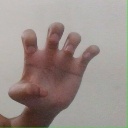
अक्षर: झ